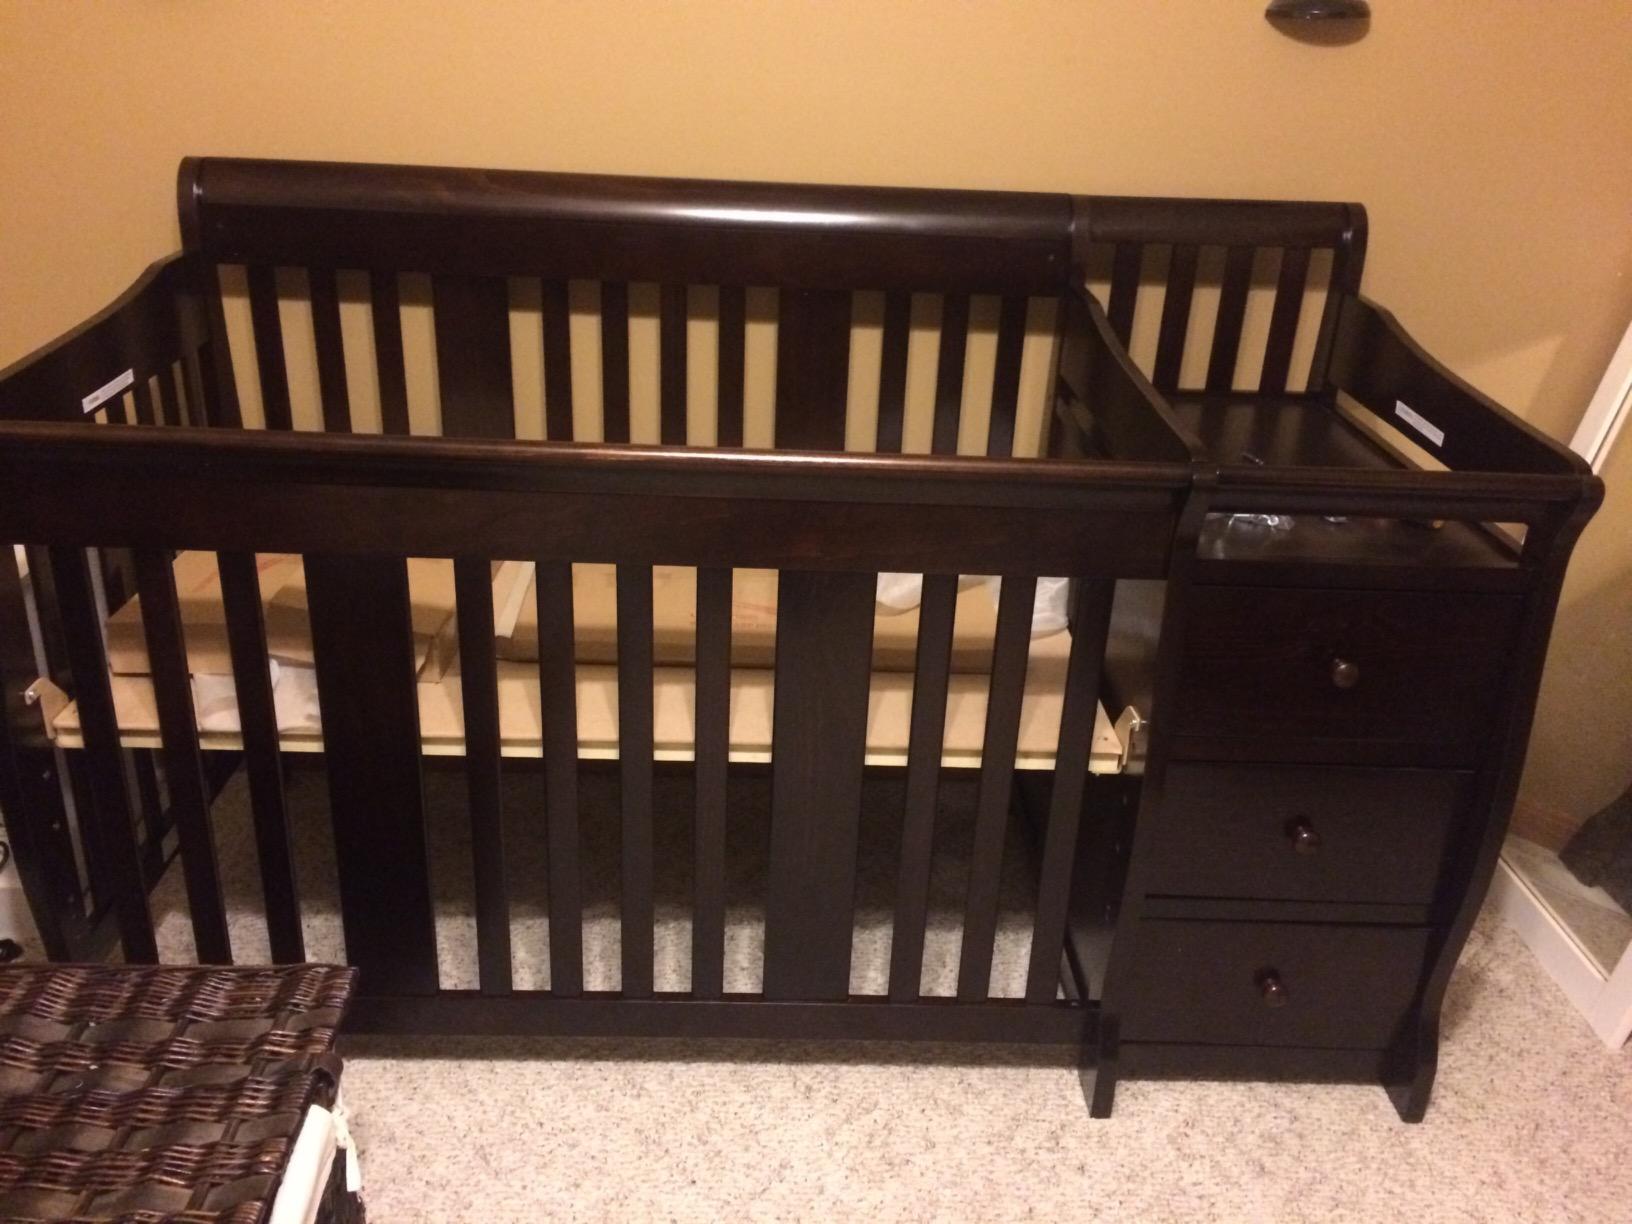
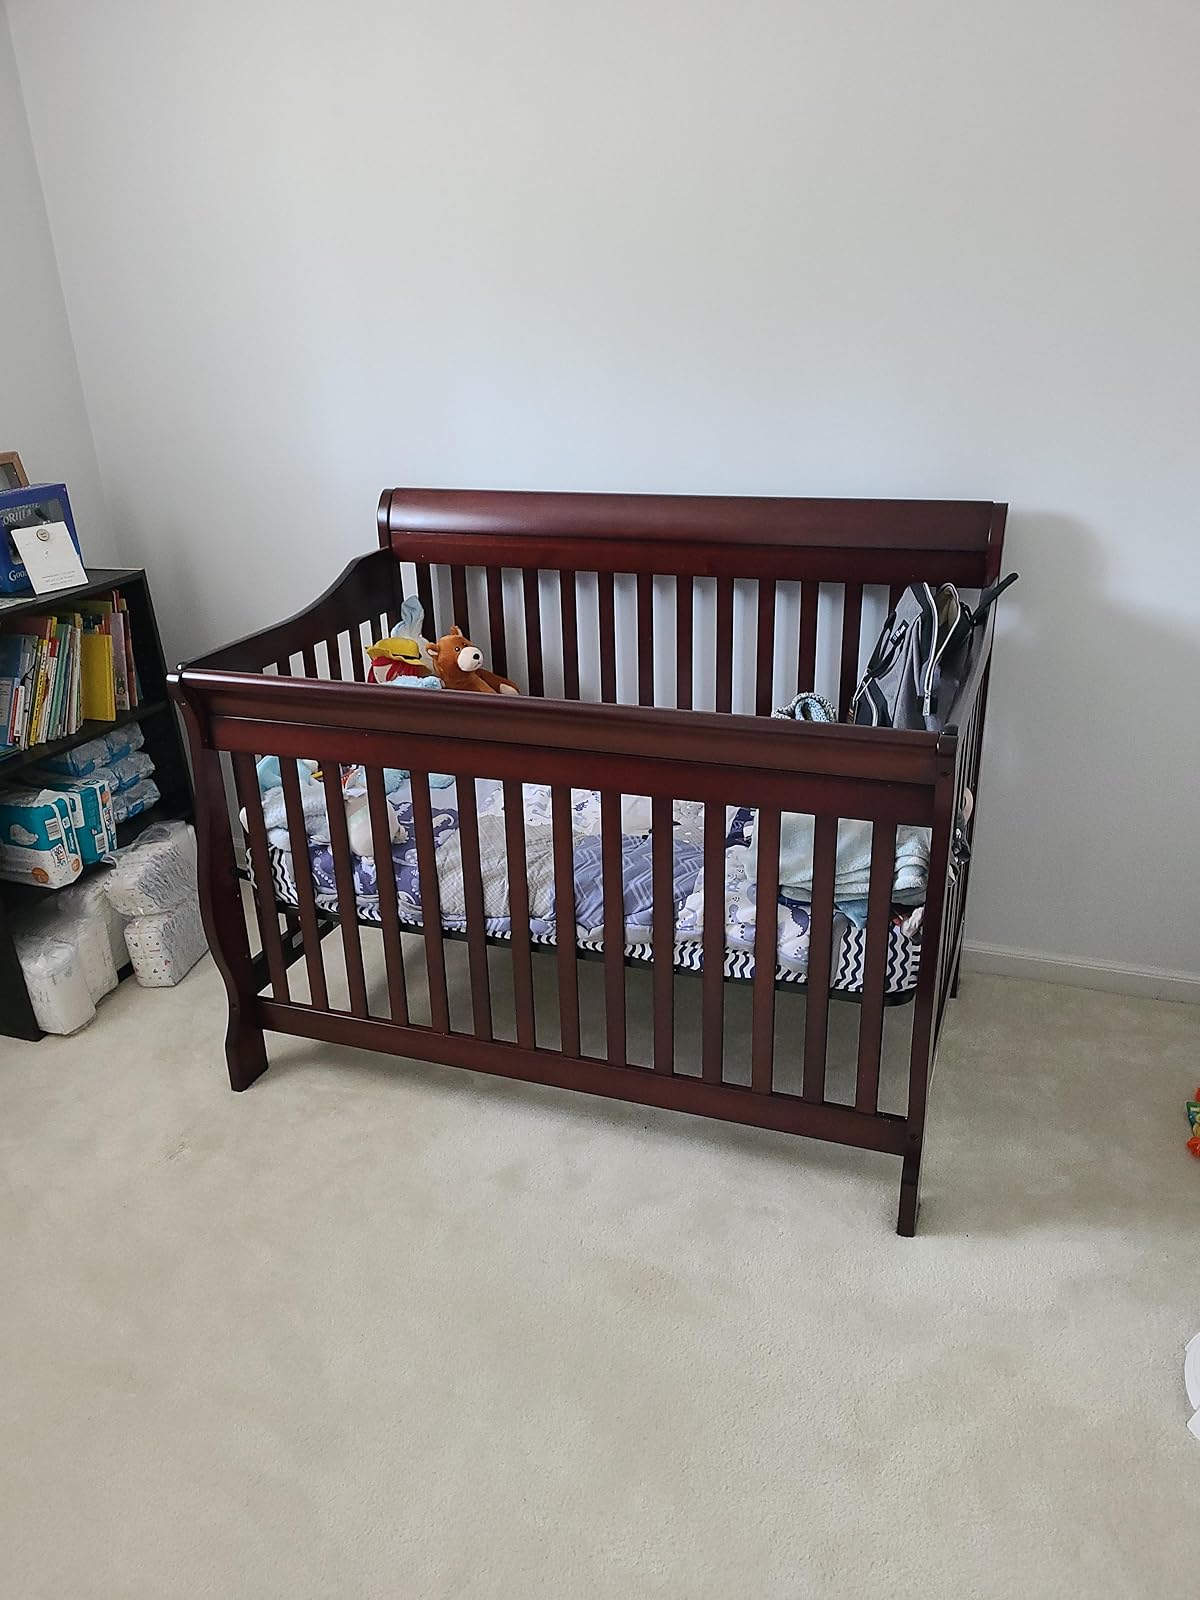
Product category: products_crib
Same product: no